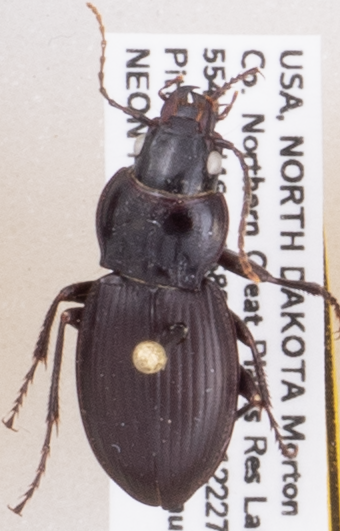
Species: Cyclotrachelus torvus
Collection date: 2019-08-20
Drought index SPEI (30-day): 0.362
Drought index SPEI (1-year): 1.13
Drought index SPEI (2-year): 0.944